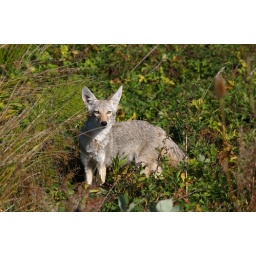
This little guy was seen on the side of the road near my parents house in Woodland WA.